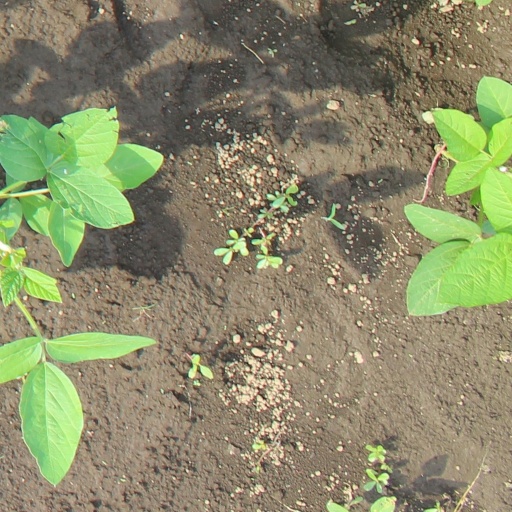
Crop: soybean